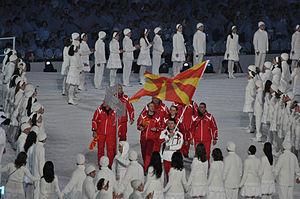
Cet article traite du sport en Macédoine du Nord.
La Macédoine du Nord, en forme longue la république de Macédoine du Nord, est un pays d'Europe du Sud situé dans la péninsule des Balkans.